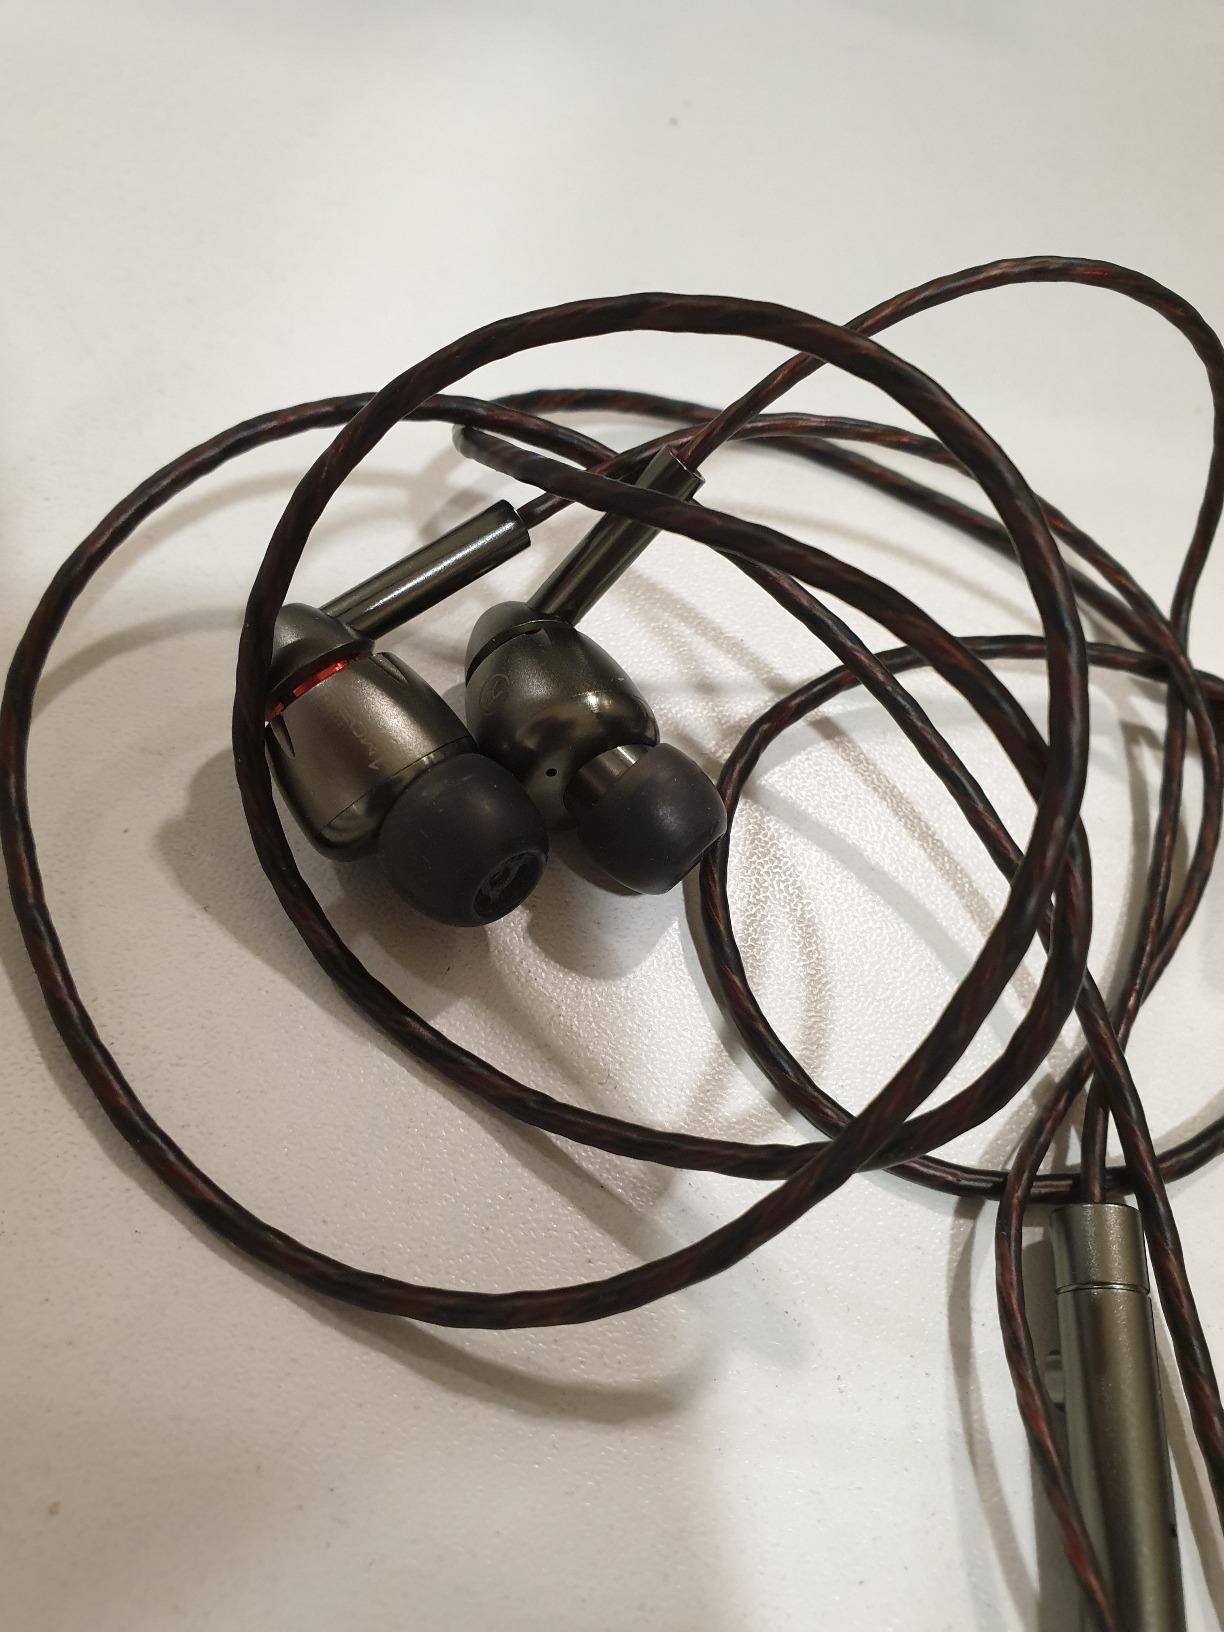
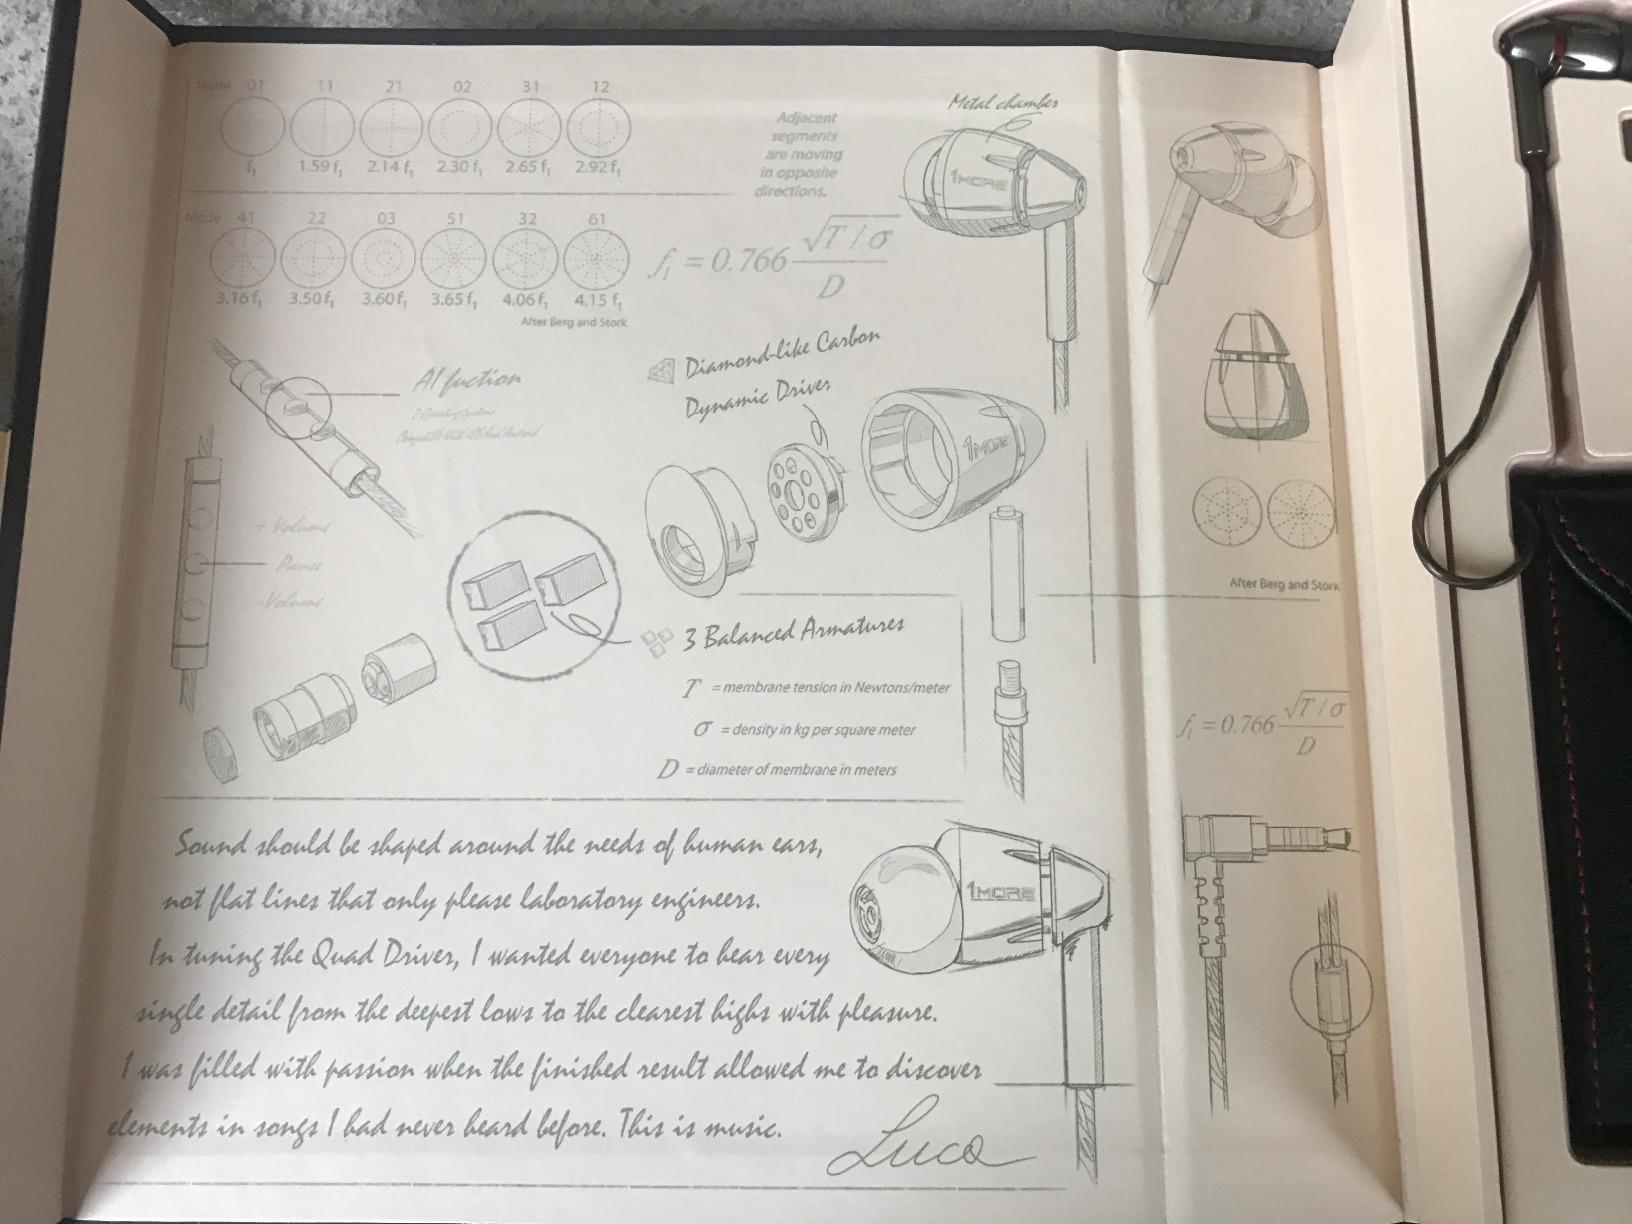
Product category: headphones
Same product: yes